The Wise Men (book)

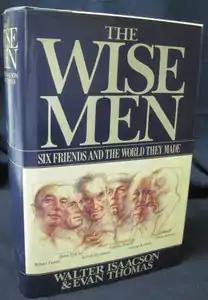

The Wise Men: Six Friends and the World They Made is a non-fiction book authored by Walter Isaacson and Evan Thomas. Published by Simon & Schuster in 1986, it describes the actions of a group of U.S. federal government officials and members of the East Coast foreign policy establishment. Starting in the immediate post-World War II period, the group developed the containment policy of dealing with the Communist bloc during the Cold War. They also helped to craft institutions and initiatives such as NATO, the World Bank, and the Marshall Plan. An updated edition of the book was released in 2012.